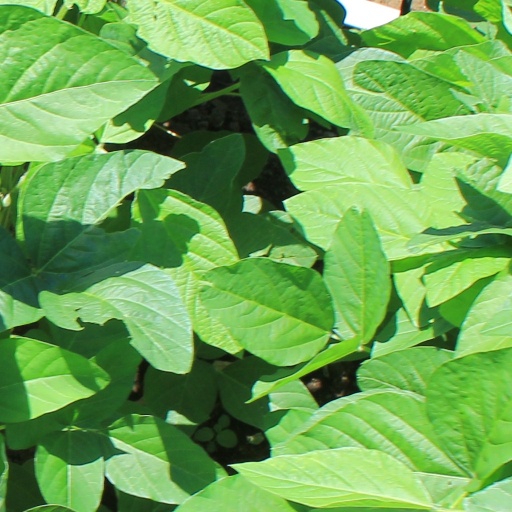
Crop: soybean